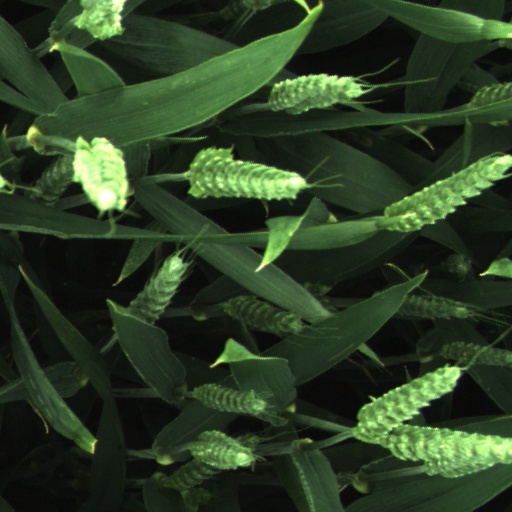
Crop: wheat